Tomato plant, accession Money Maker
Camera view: horizontal (90 deg, fisheye); turntable rotation: 90 degrees
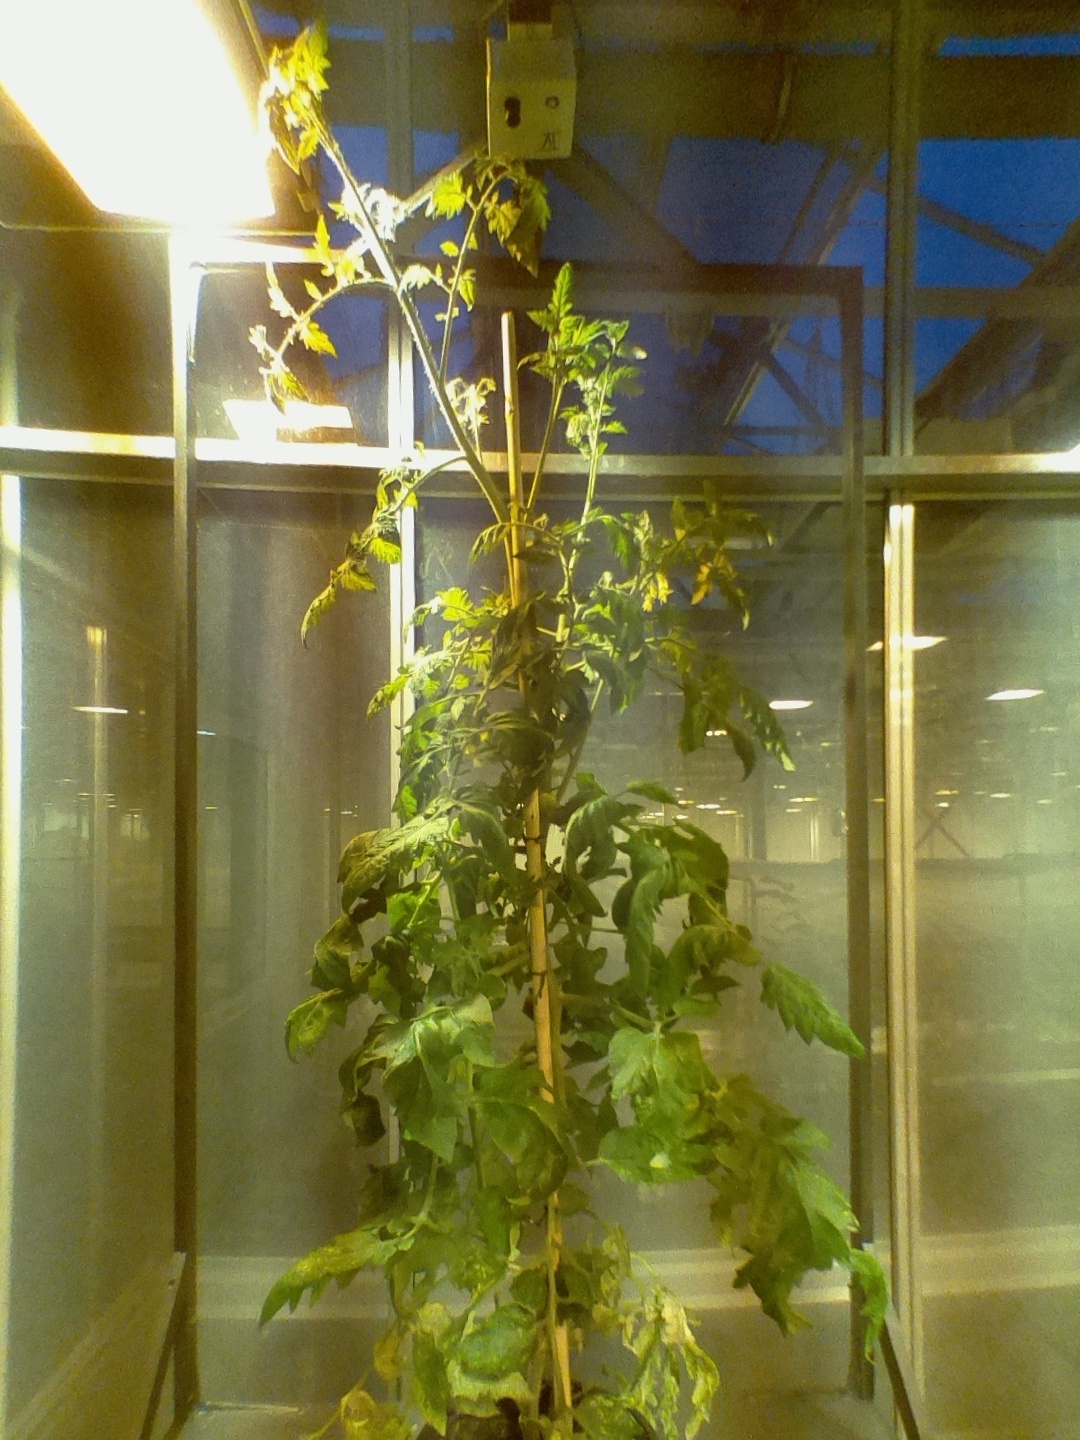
BBCH growth stage 71: 10%-20% of final fruit size